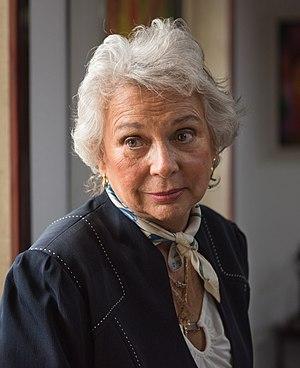
Olga Sánchez Cordero, née le 16 juillet 1947 à Mexico, est une magistrate et femme politique mexicaine. Après avoir été une des ministres de la Cour suprême de justice de la Nation, entre janvier 1995 et novembre 2015, elle est secrétaire à l'Intérieur dans le gouvernement López Obrador, depuis décembre 2018.